Sir Stephen Lushington, 1st Baronet

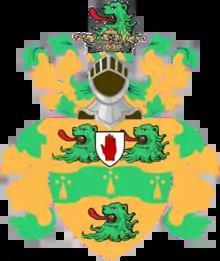
Achievement of arms

Sir Stephen Lushington, 1st Baronet (17 June 1744 – 12 January 1807), of South Hill Park in Easthampstead, Berkshire, was an English Member of Parliament and Chairman of the East India Company.